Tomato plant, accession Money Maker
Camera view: horizontal (90 deg, fisheye); turntable rotation: 270 degrees
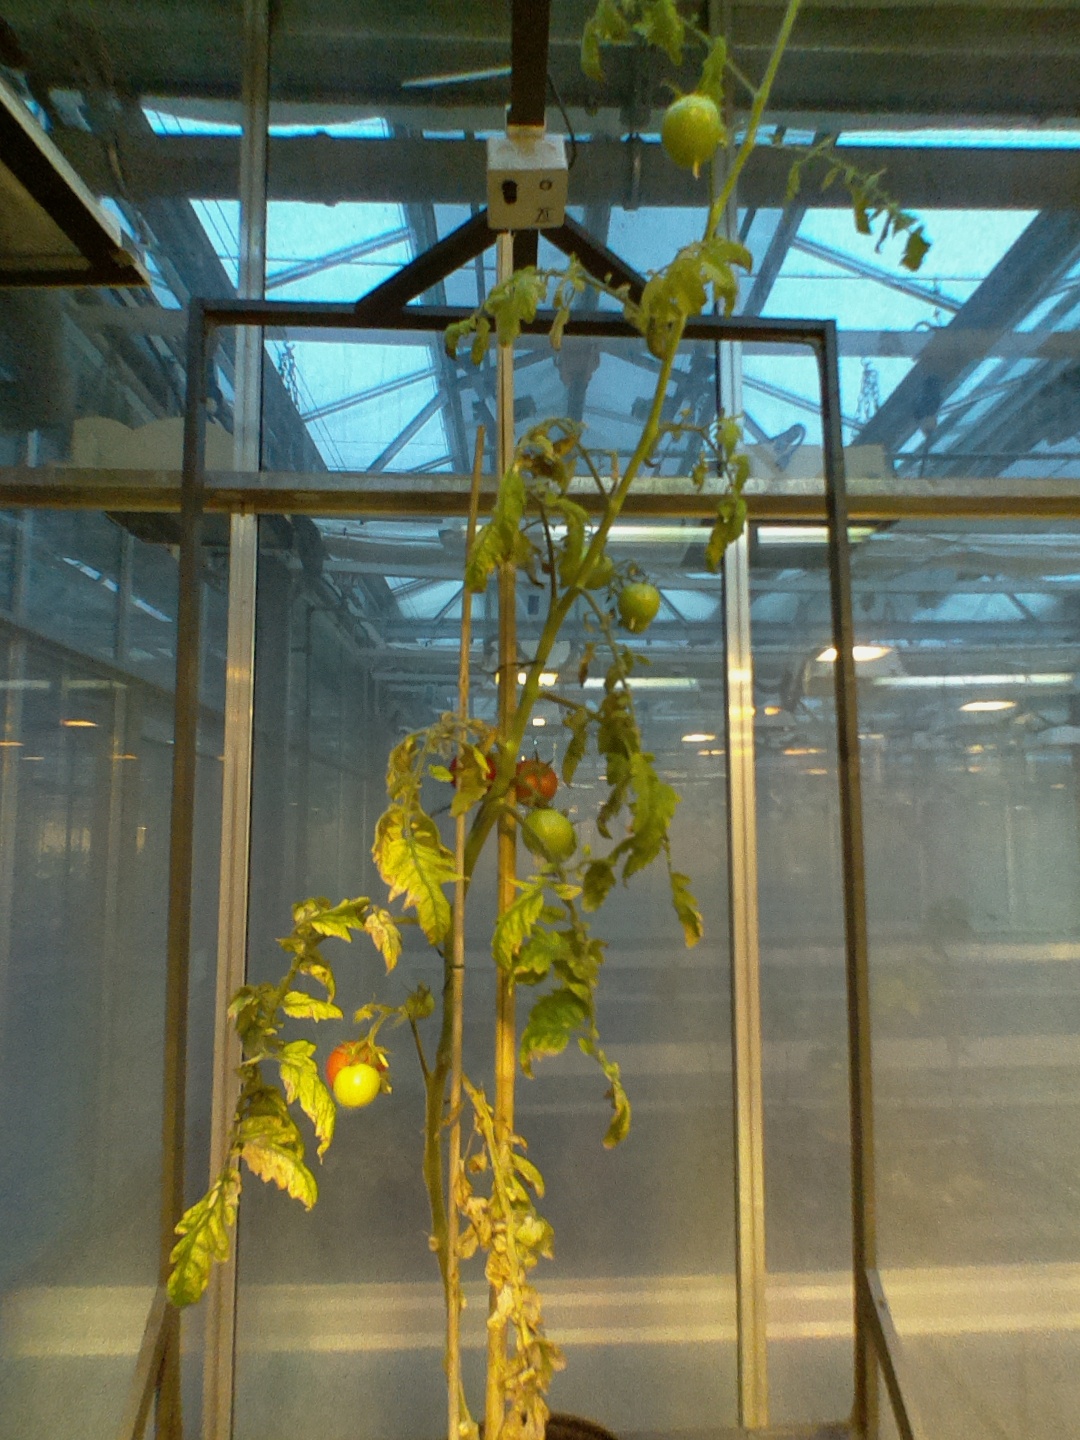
BBCH growth stage 83: 30%-40% of fruits show typical fully ripe color